HMS Ganges mast

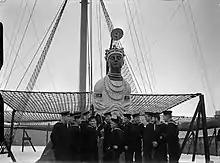
Detail from 1944, showing safety net

A top platform is located just above the lowest yard where the first step in the mast occurs. A half-moon platform was present at the second step just below the top-most yard. A diameter truck was located at the very top of the mast; at "Ganges" this later became known as the button. The mast is rigged with galvanised steel wire. The mast stood adjacent to the asphalt parade ground and the "Indian Prince" figurehead of the former second-rate ship-of-the-line "Ganges" was installed near its base.